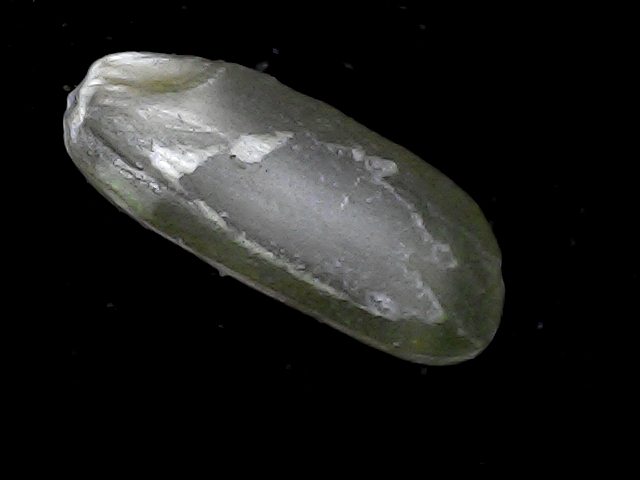
Rice variety: BD79